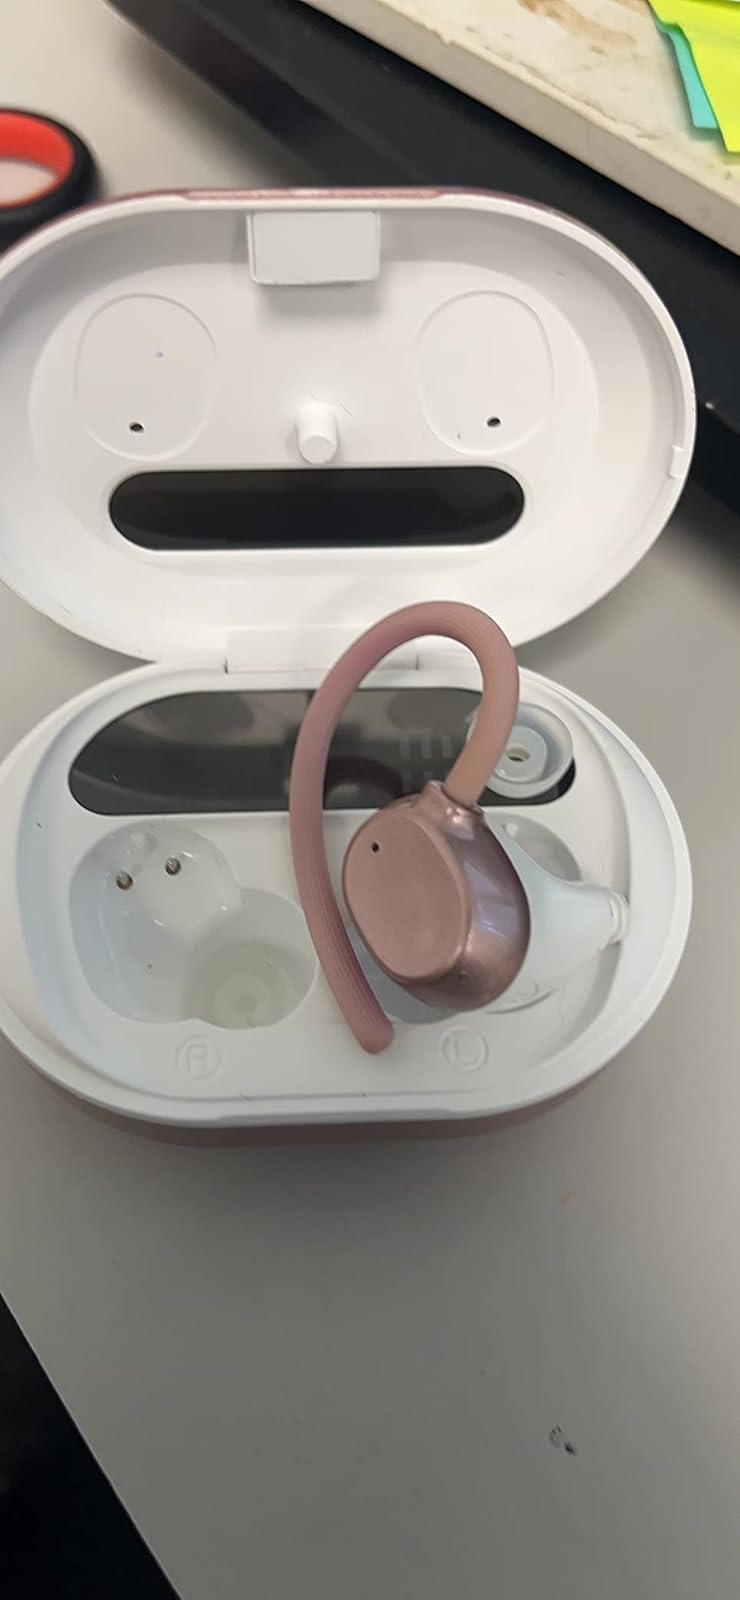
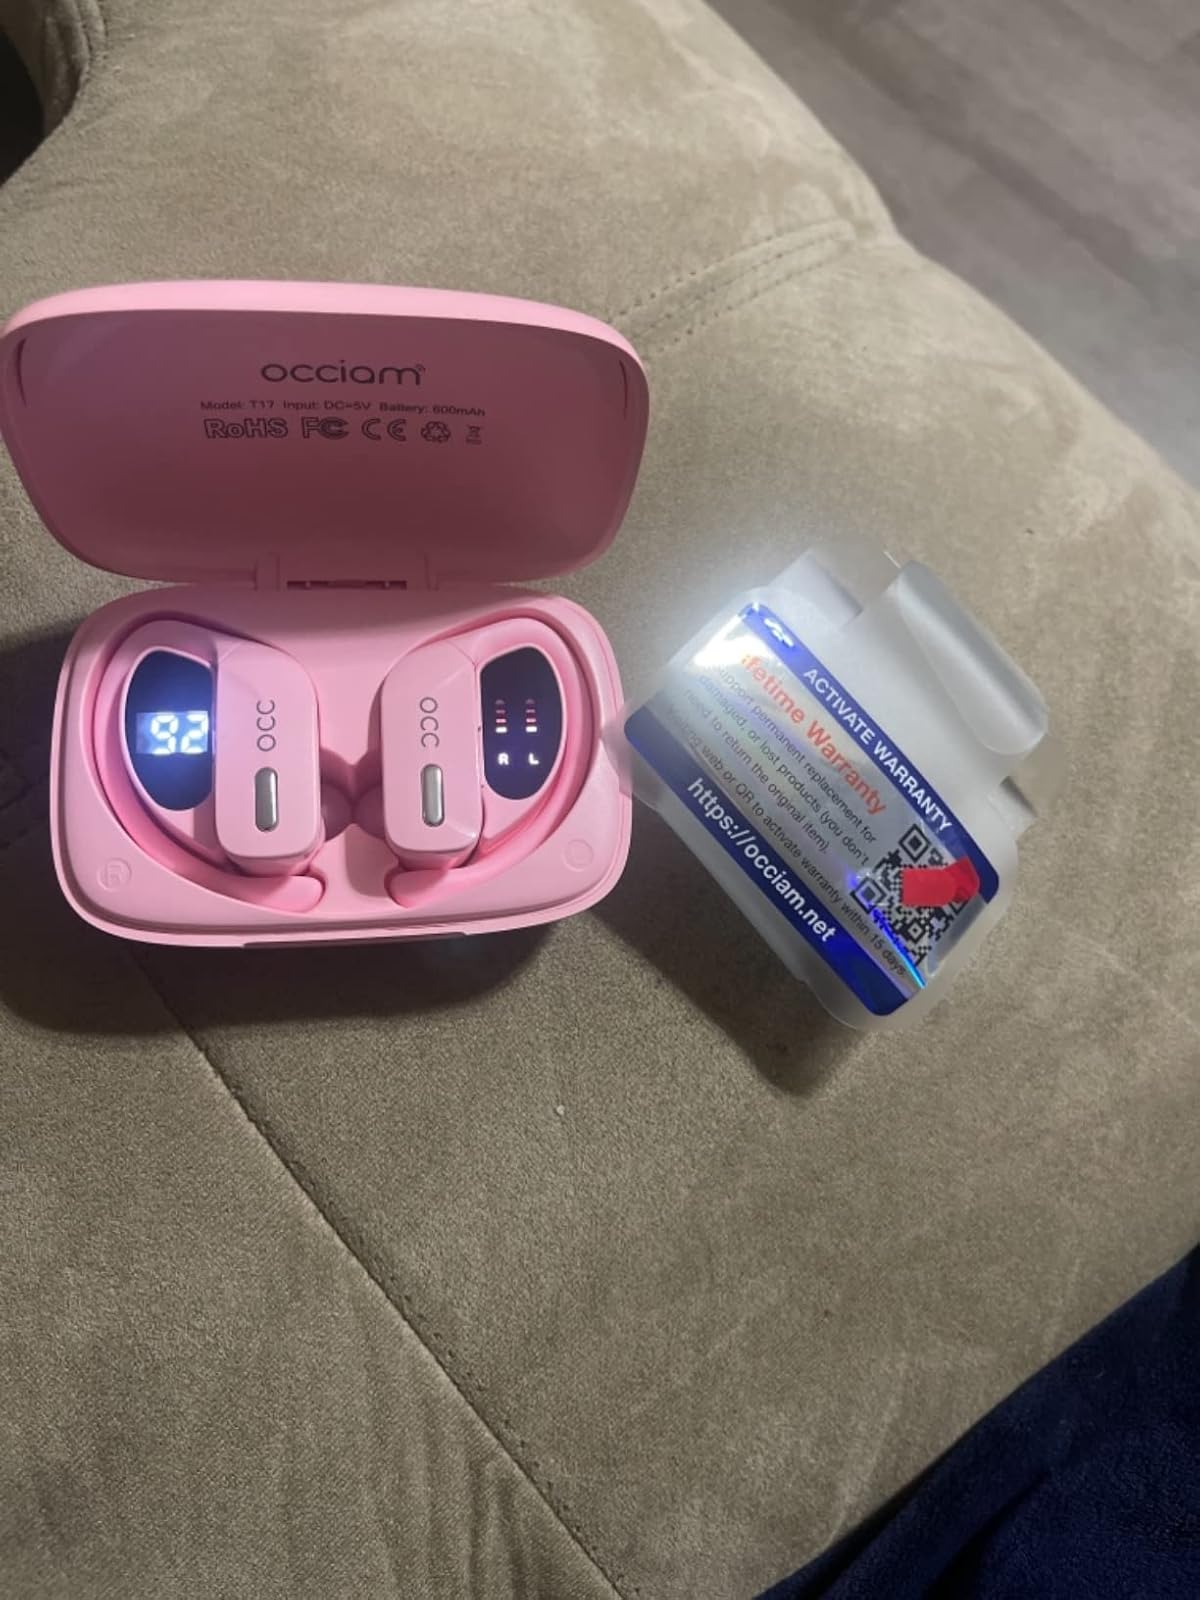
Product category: earbuds
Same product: no